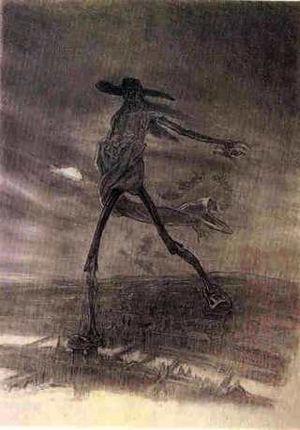
Le Bon Grain et l'Ivraie est une parabole du Nouveau Testament. Elle fait allusion au tri des âmes lors du jugement dernier et à l'importance de porter du bon fruit. La parabole du filet suit celle du bon grain et de l'ivraie dans le chapitre 13 de l'Évangile selon Matthieu.
La théorie de la dégénérescence ou théorie de l’hérédité-dégénérescence est une théorie née au XIXᵉ siècle, d'abord formulée par Bénédict Augustin Morel en 1857, puis révisée par Valentin Magnan en 1887. Selon cette théorie, l'origine des maladies mentales est héréditaire, traduisant la transmission d'un terrain « taré » d'une génération à l'autre, avec une aggravation de génération en génération.
Félicien Rops est un peintre, dessinateur, illustrateur et graveur belge, né à Namur le 7 juillet 1833 et mort à Essonnes le 23 août 1898.